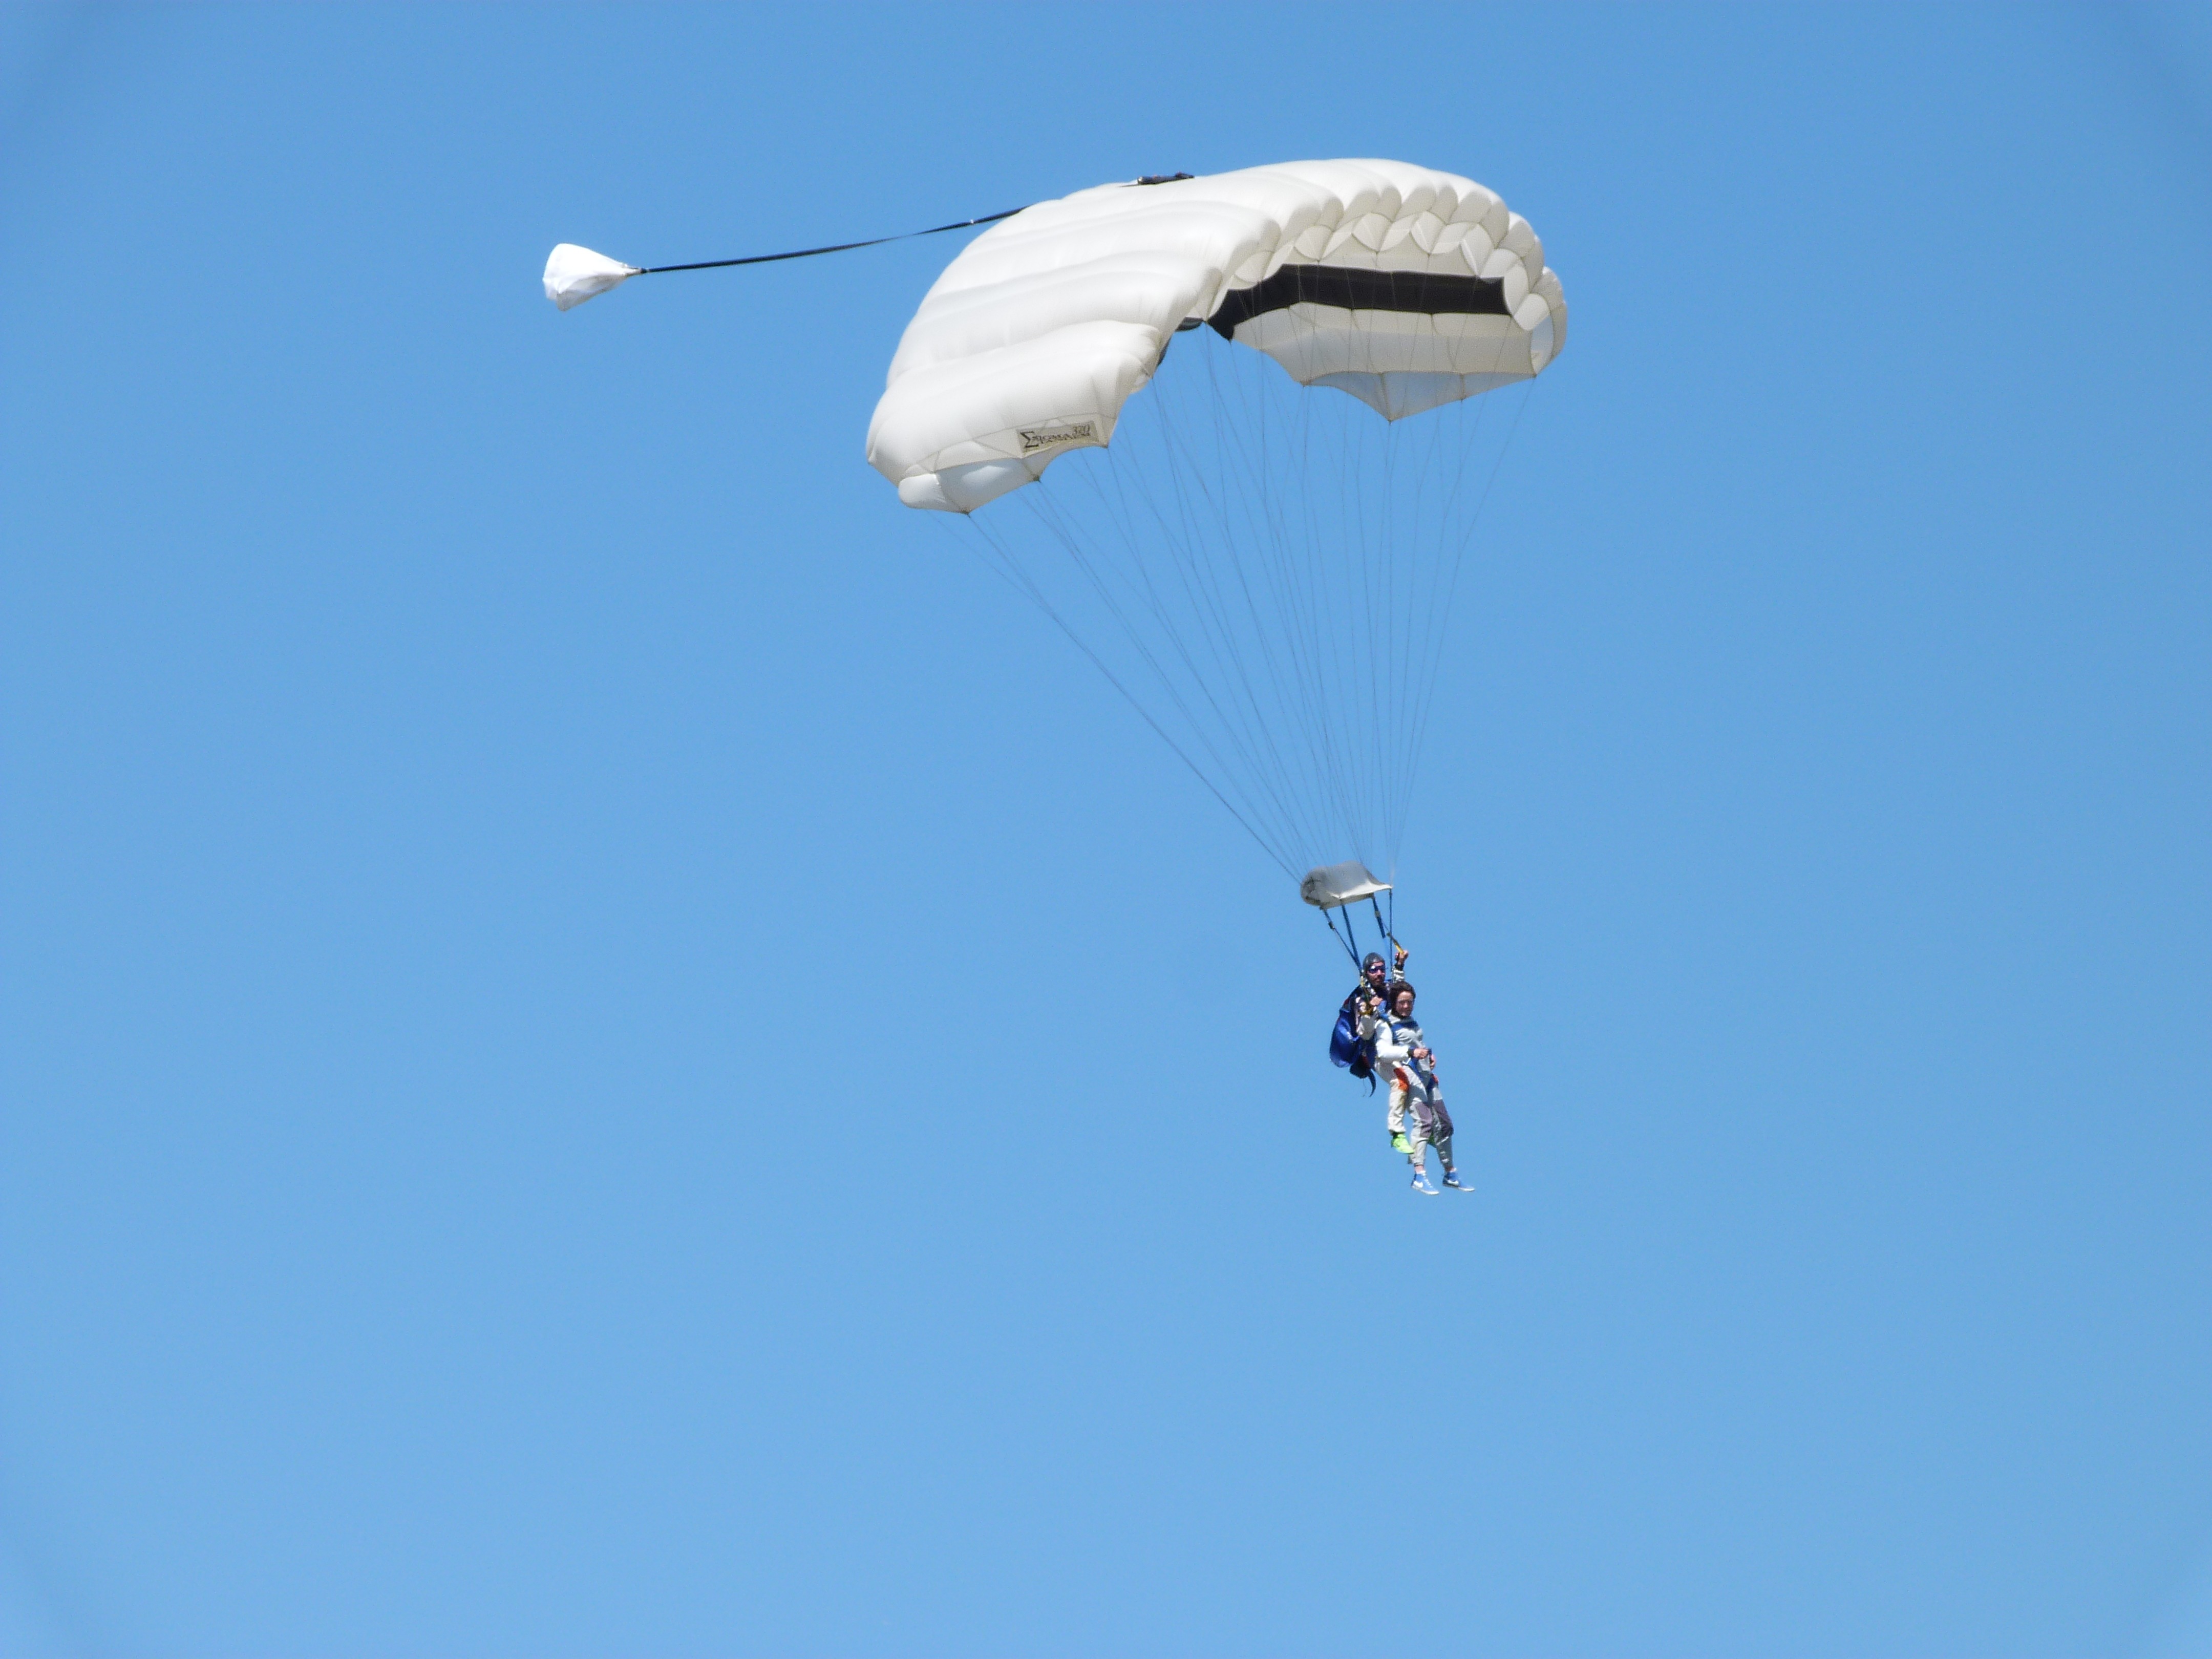
wing, sky, white, jump, flight, blue, extreme sport, parachute, sports equipment, sports, double, emotion, parachuting, baptism, air sports, paratroopers, atmosphere of earth, windsports